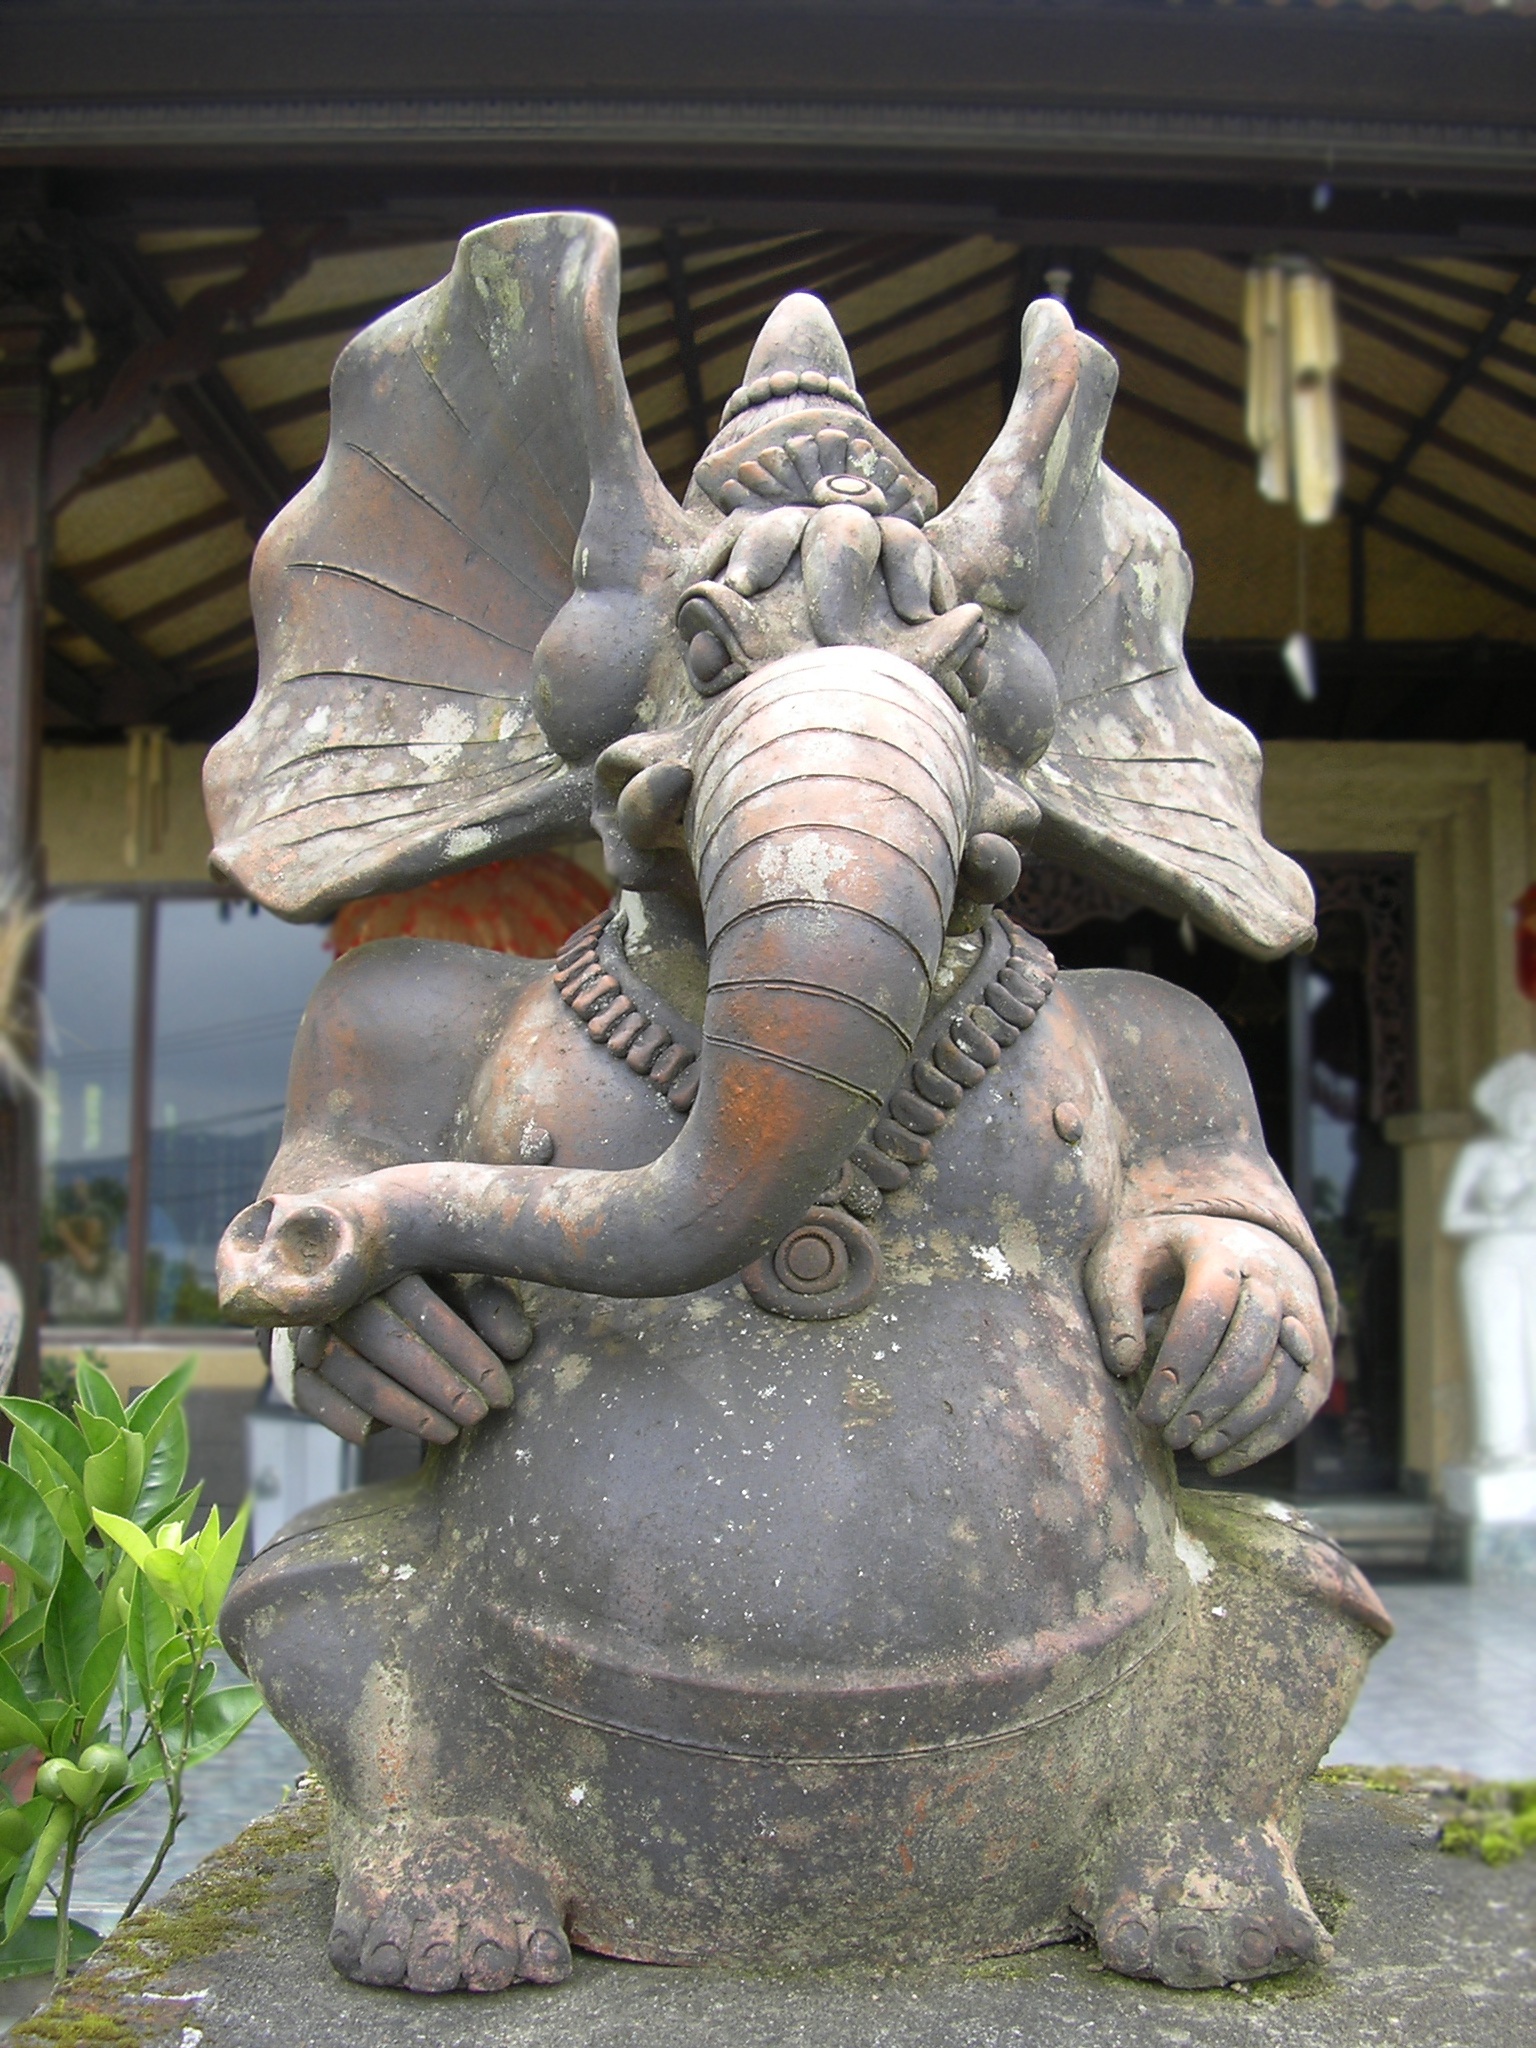
animal, monument, statue, buddhism, religion, artwork, sculpture, temple, carving, vera, stone carving, elephant statue, human hands, classical sculpture, elephant stone